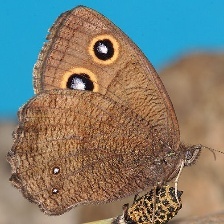
Species: COMMON WOOD-NYMPH
Butterfly family (ImageNet category): ringlet